Pashtuns

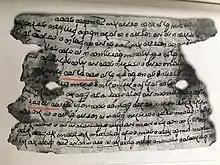
Bactrian document in the Greek script from the 4th century mentioning the word Afghan (αβγανανο): "To Ormuzd Bunukan from Bredag Watanan, the chief of the Afghans"

The earliest mention of the name "Afghan" ("Abgân") is by Shapur I of the Sassanid Empire during the 3rd century CE, In the 4th century the word "Afghans/Afghana" (αβγανανο) as a reference to a particular people is mentioned in the Bactrian documents found in Northern Afghanistan.